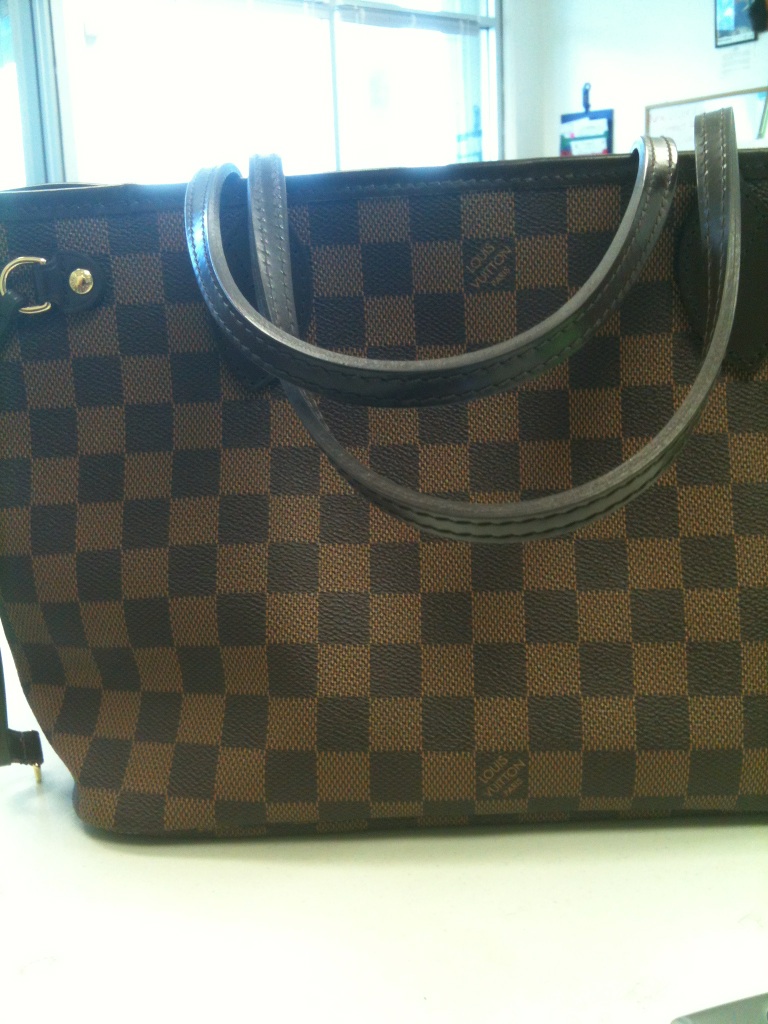Question: What is this?
Answer: purse